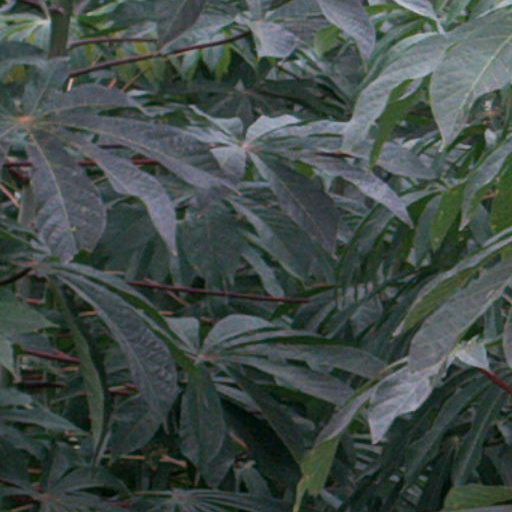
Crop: cassava